Johan Venegas

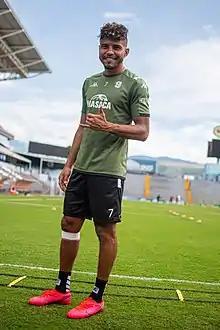
Venegas with Saprissa in 2020

Johan Alberto Venegas Ulloa (born 27 November 1988) is a Costa Rican professional footballer who plays for Liga FPD club Cartaginés and the Costa Rica national team.